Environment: real
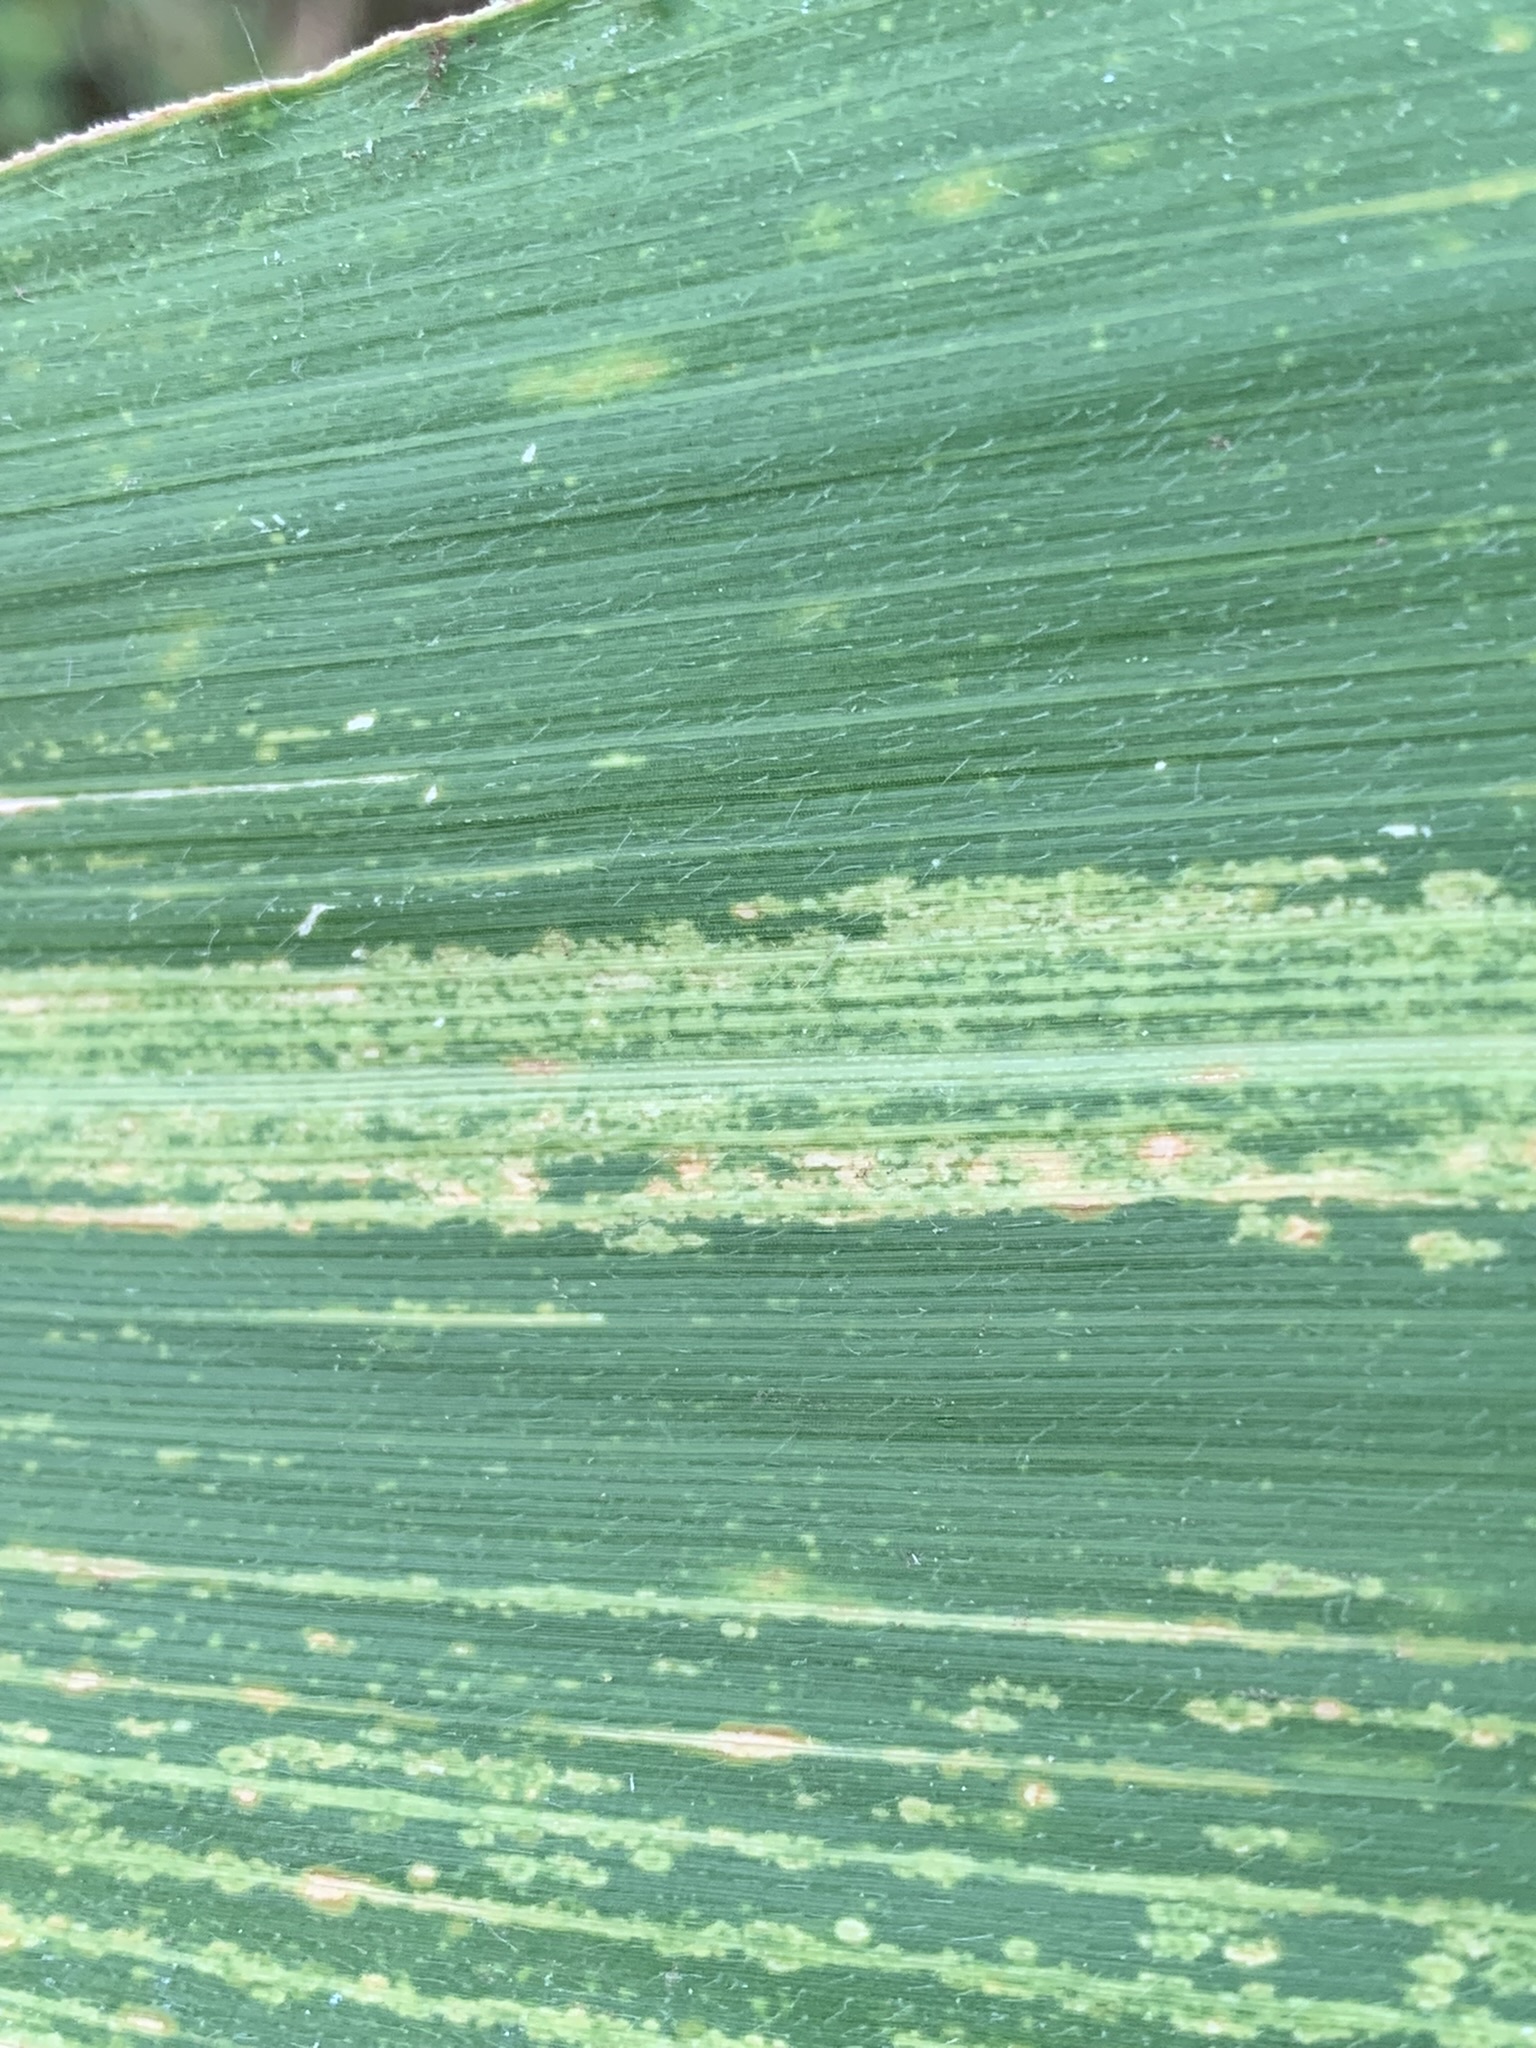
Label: lethal_necrosis